List of rivers of Serbia

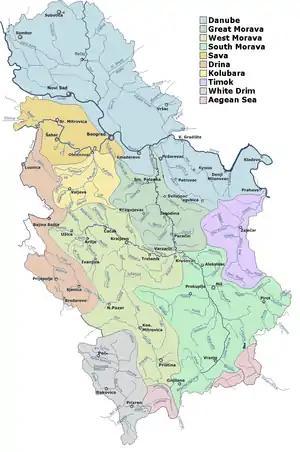
Rivers and main drainage basins in Serbia.

Many rivers flow entirely or partially within Serbia proper, and others are just border rivers. They are dammed for the purpose of generating hydroelectric power or as water reservoirs, creating most of the lakes of Serbia.